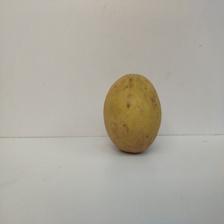
Size: Large